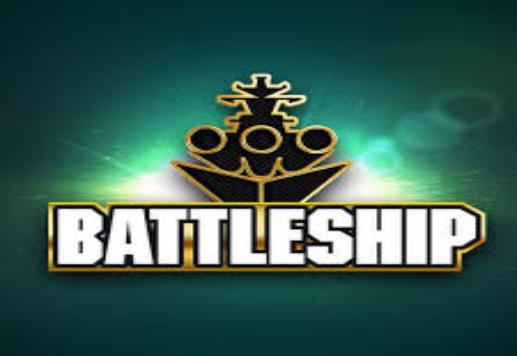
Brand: battleship
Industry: Leisure